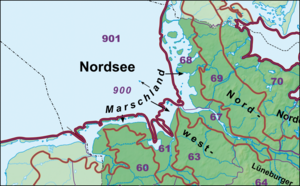
La plaine d'Allemagne du Nord est l'une des grandes régions d’Allemagne. Elle se situe entre les côtes de la mer du Nord et de la Baltique au nord, et les hautes terres centrales d’Allemagne au sud.